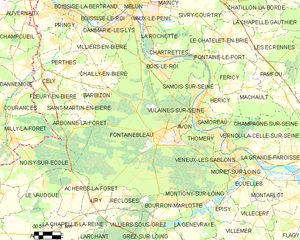
Carte des communes françaises Fontainebleau